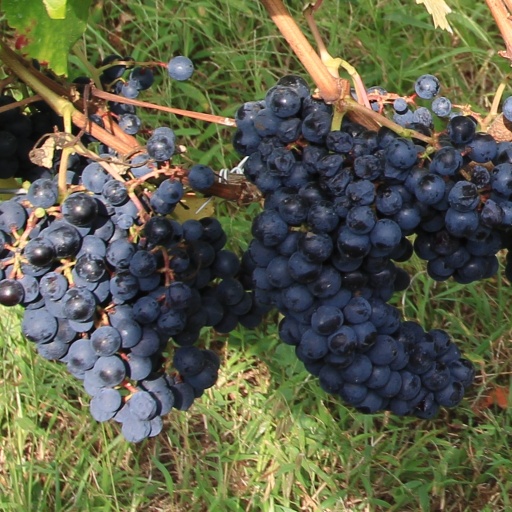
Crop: grape